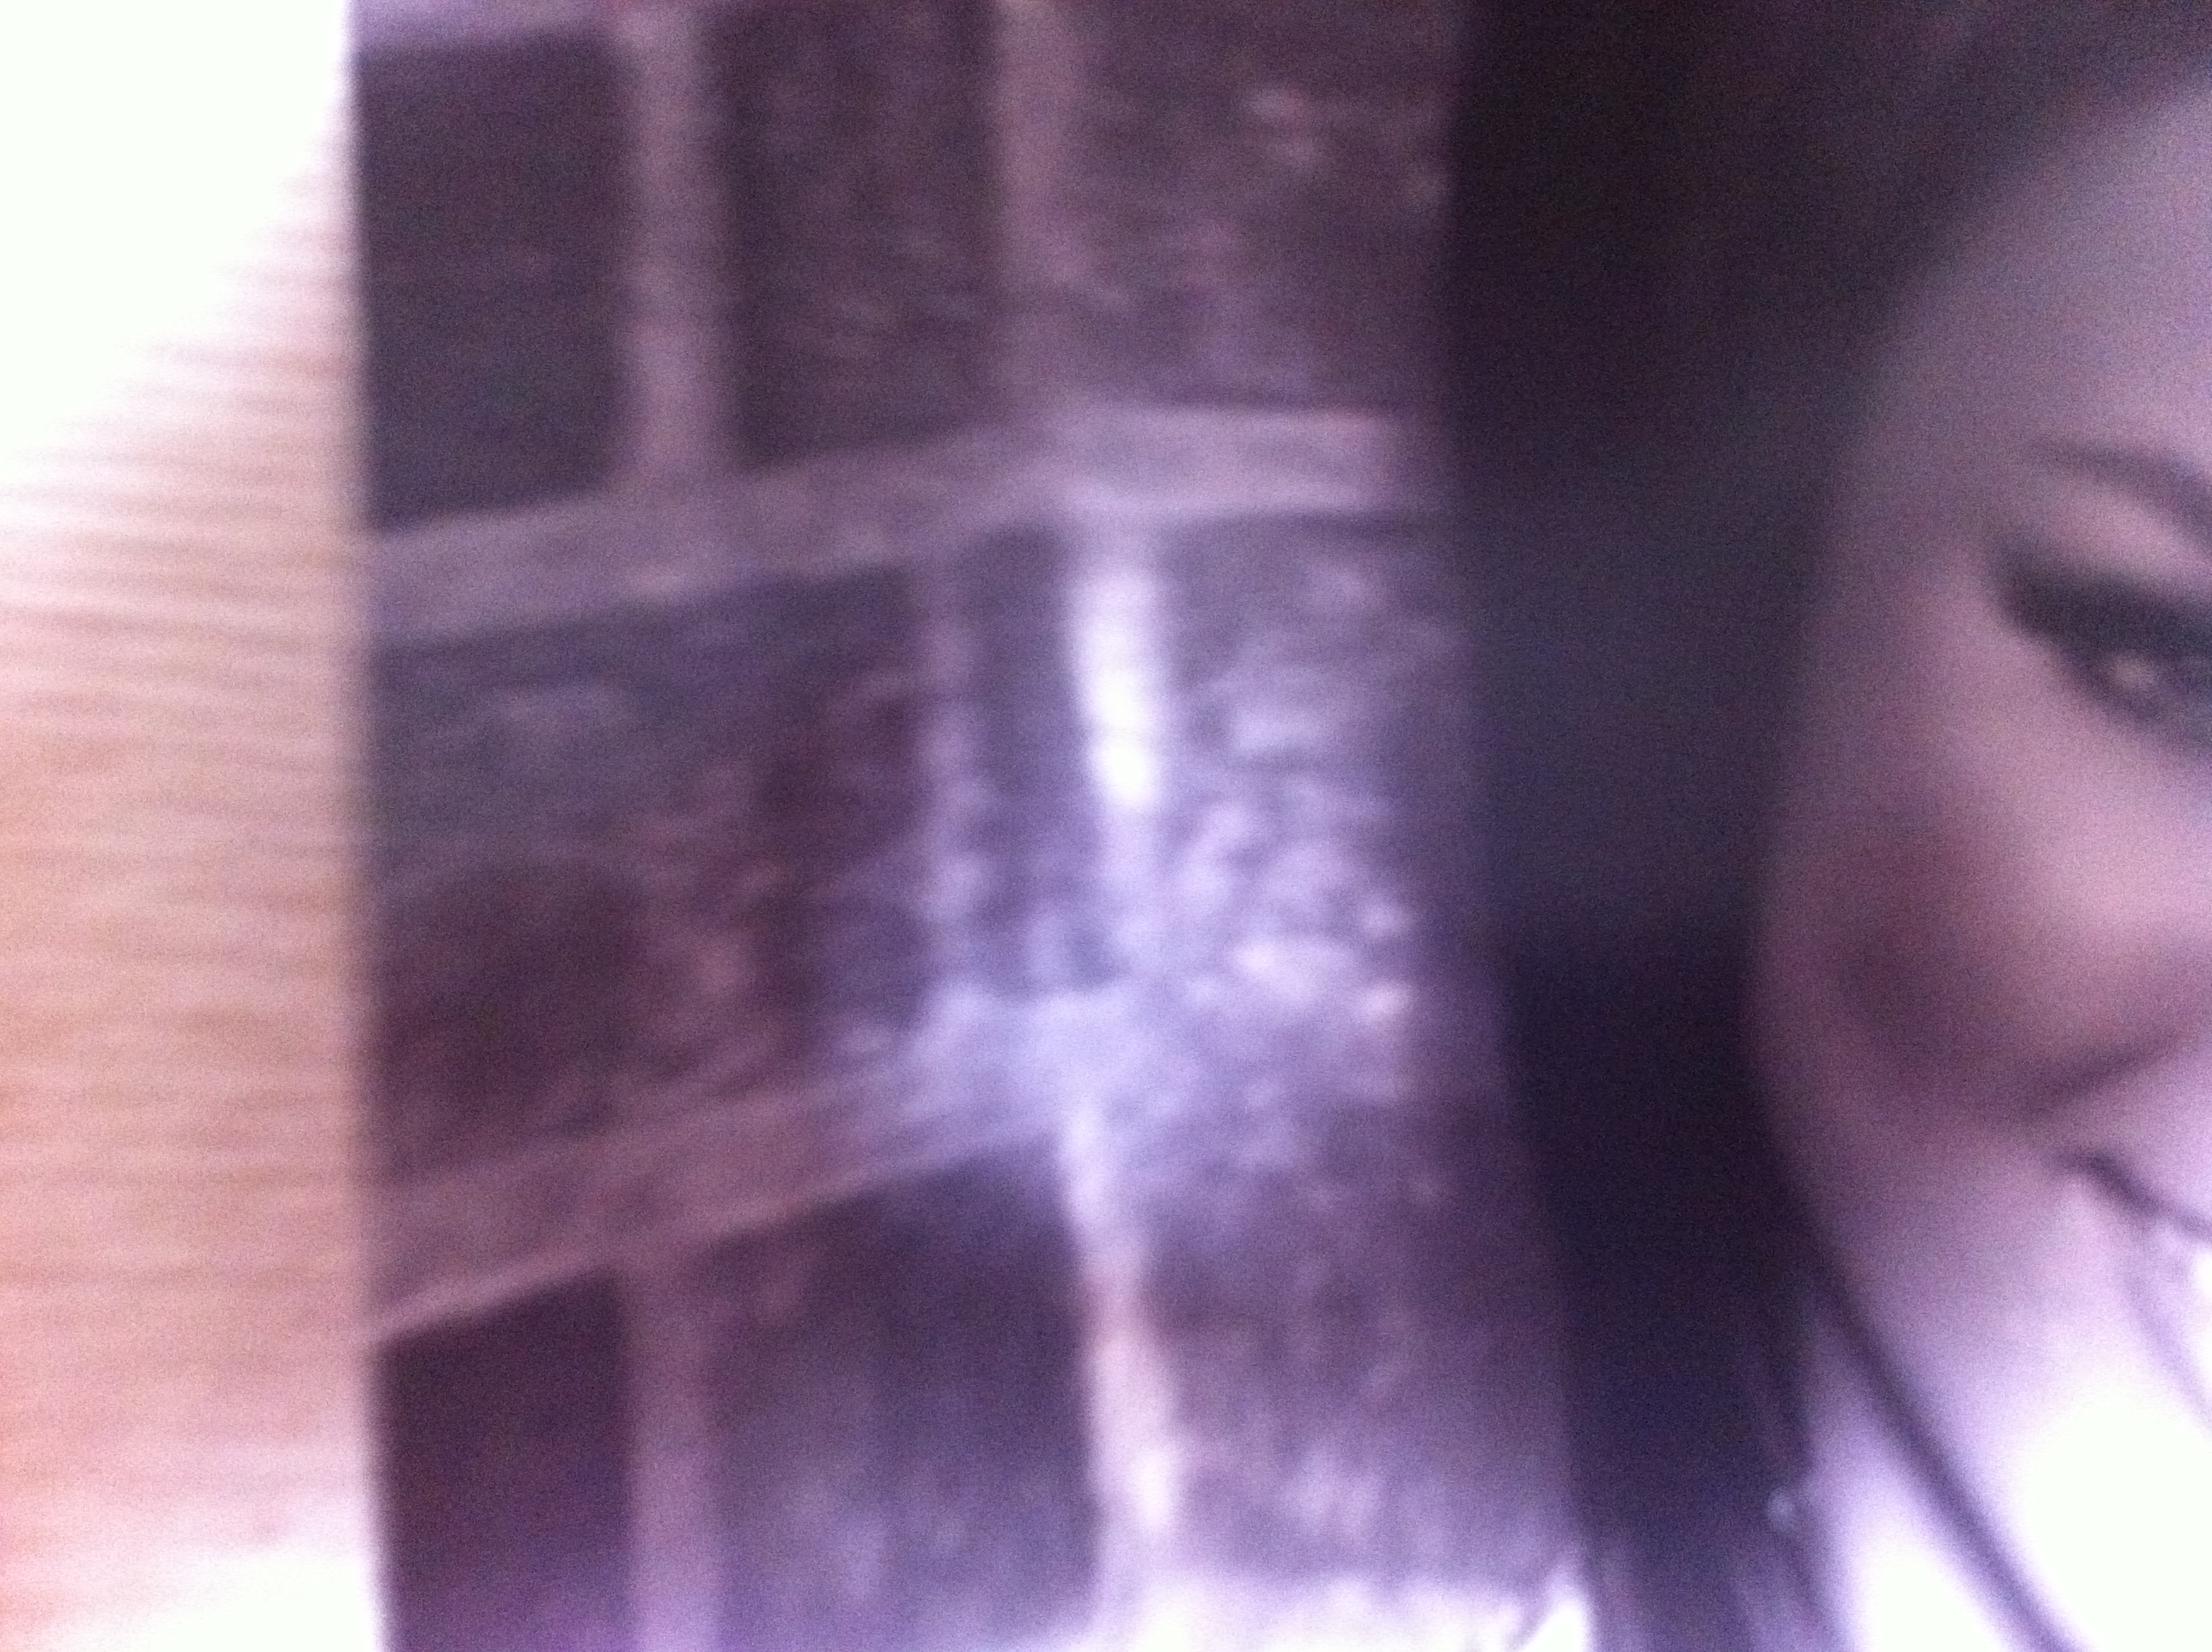Question: What's the name of the CD? No, I'm recording a question.
Answer: unanswerable